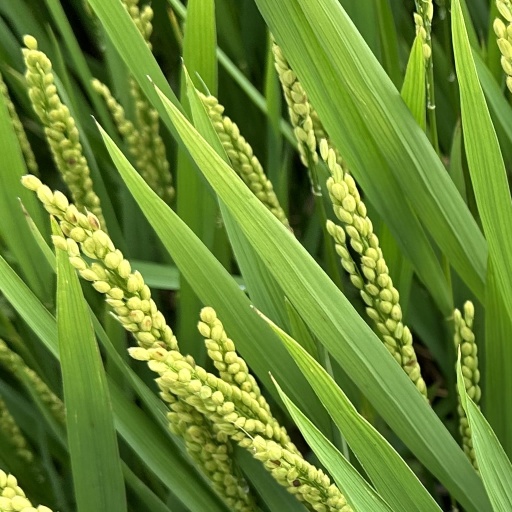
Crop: rice